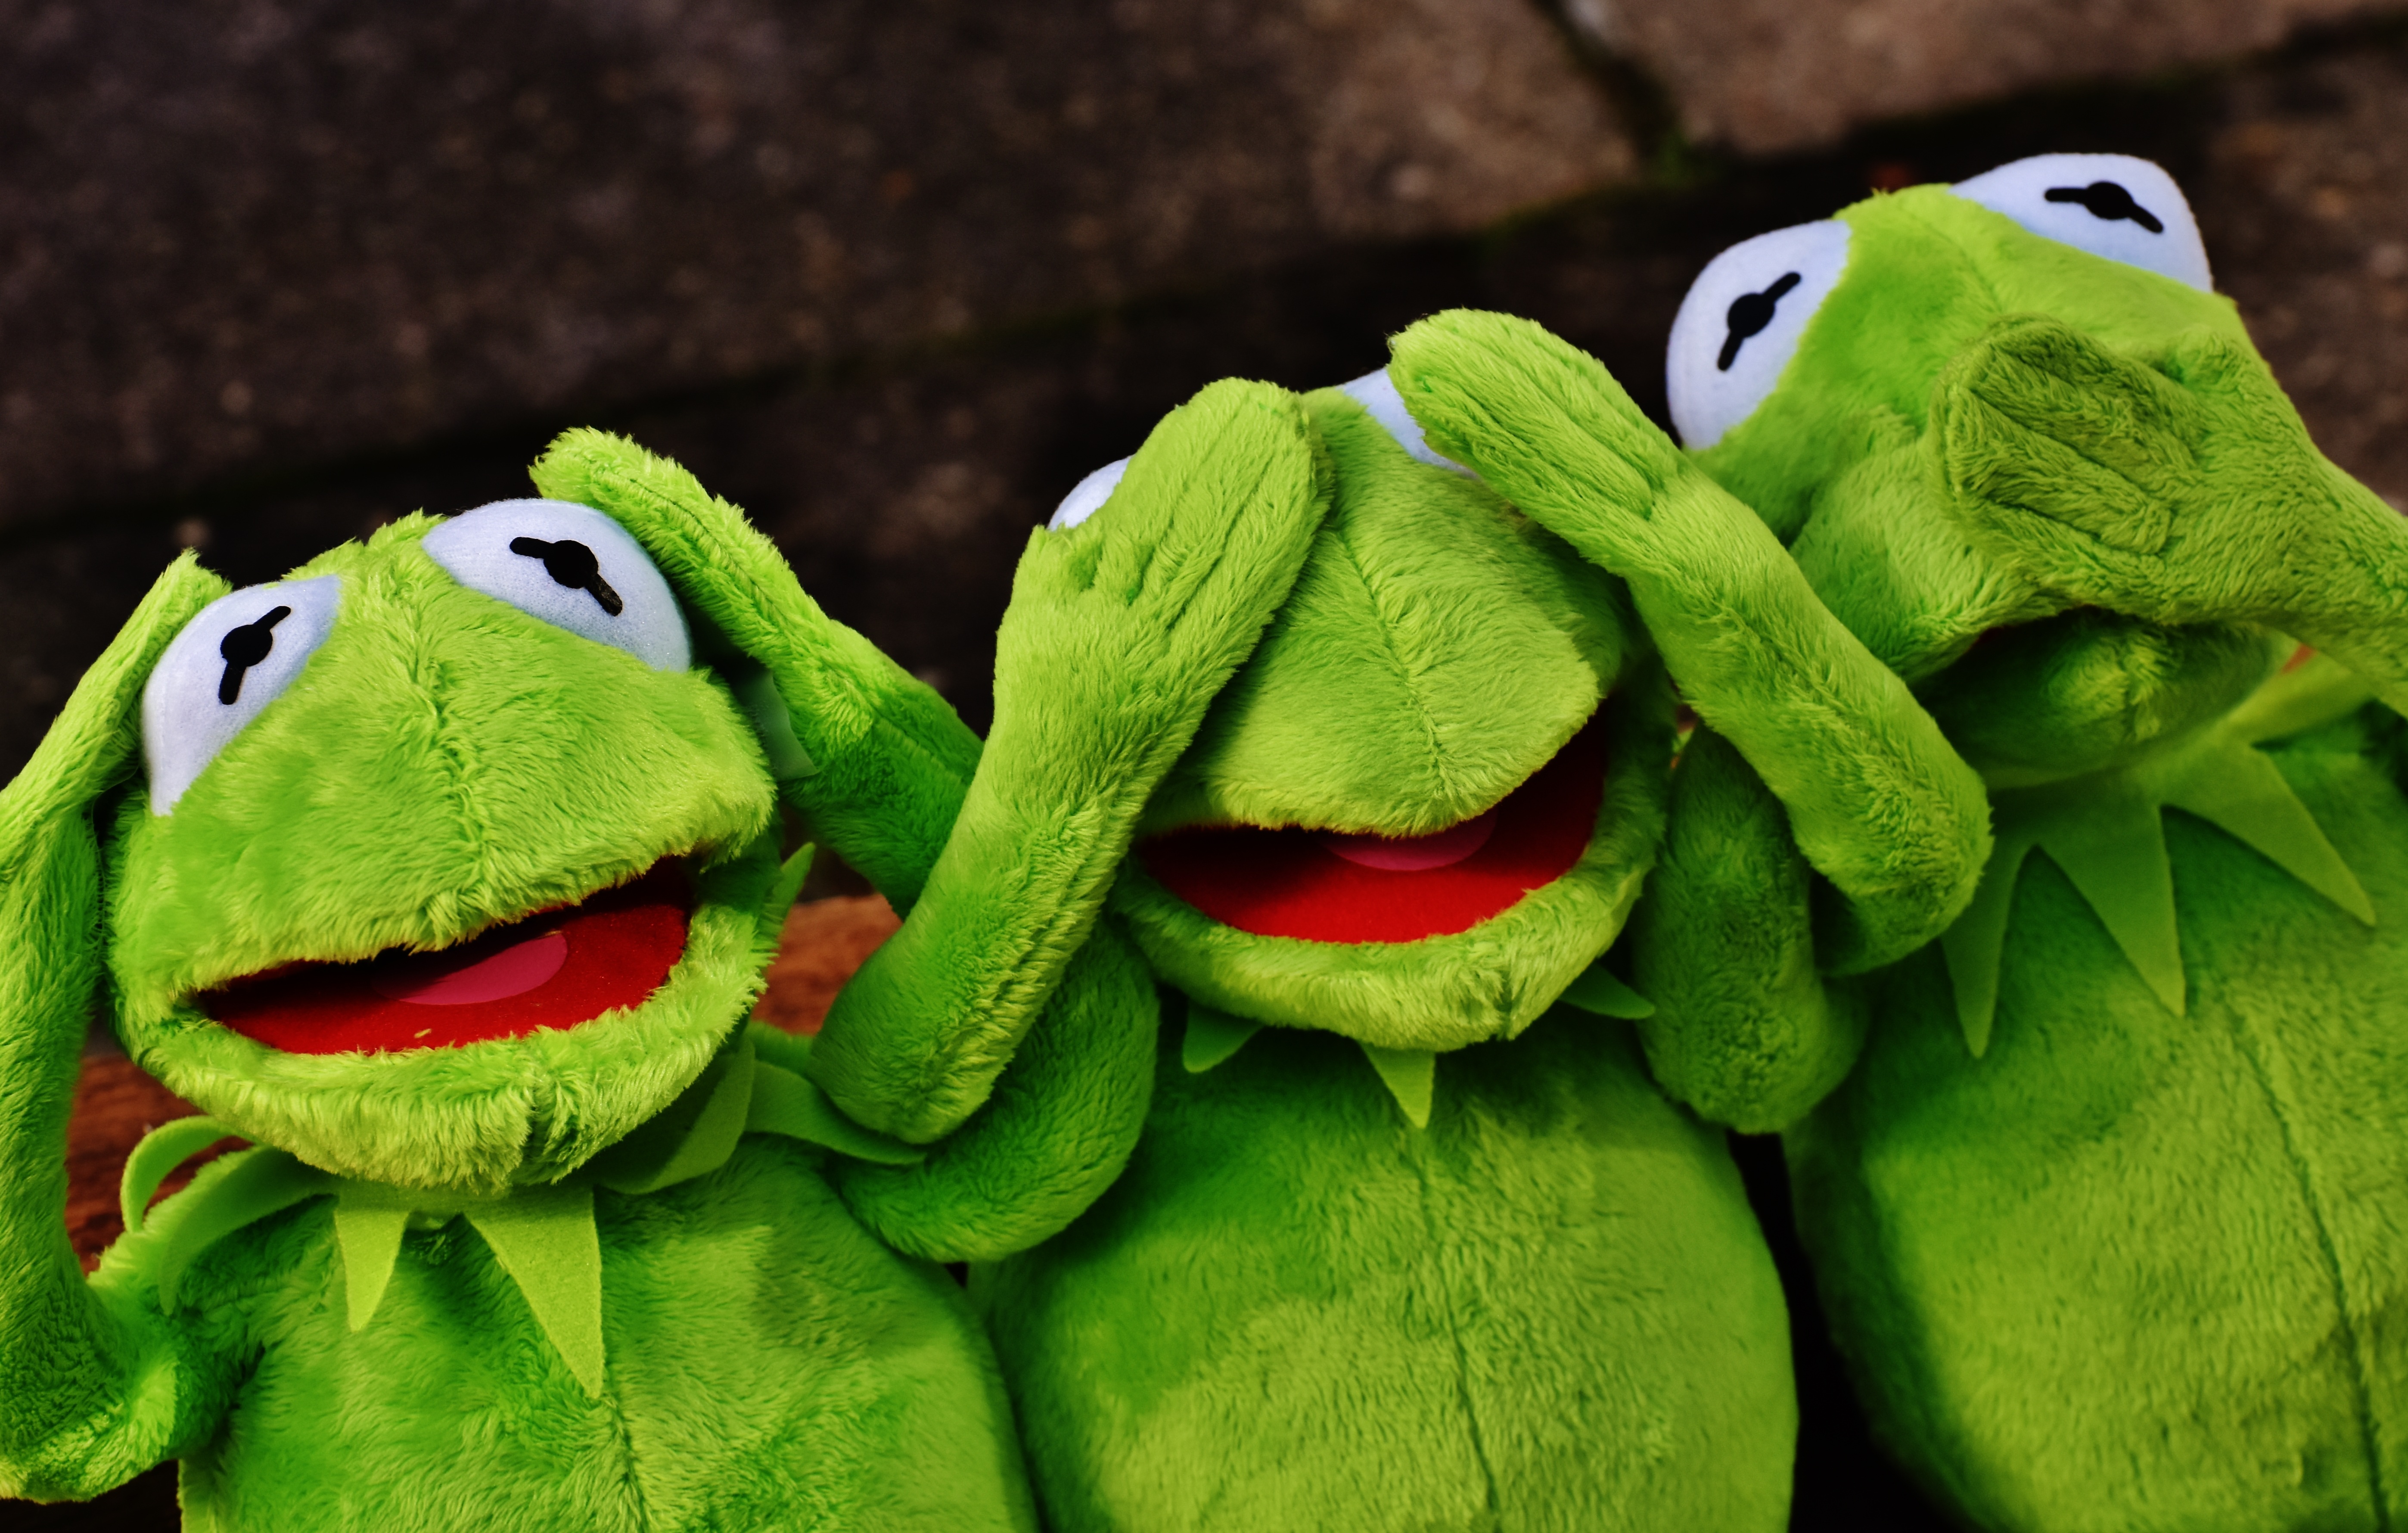
leaf, flower, cute, green, frog, amphibian, sit, tree frog, fun, funny, plush, stuffed animal, kermit, frogs, macro photography, soft toy, not hear, not see, do not speak, stuffed toy